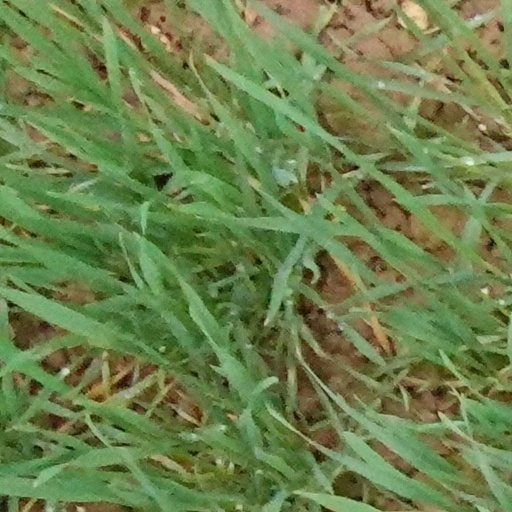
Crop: wheat